Pikestones

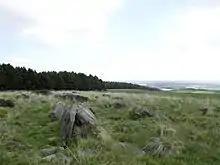
Pikestones, looking south

Pikestones is the remains of a Neolithic Burial Cairn, located on Anglezarke moor in Lancashire, England. The site is approximately 150 feet (45 metres) long and 60 feet (18 metres) across at its widest point. It consisted of one burial chamber constructed of large upright slabs, capped by two lintel slabs, forming a chamber of 15 feet (4.5 metres) long, 3 feet (0.9 metres) wide and 3 feet (0.9 metres) high, covered by a huge mound of stones and turves. The cairn was aligned almost exactly North-South, with the burial chamber under the wider northern end. At the northern edge of the cairn, a double wall could be made out, curving inwards to form an entrance to a forecourt.